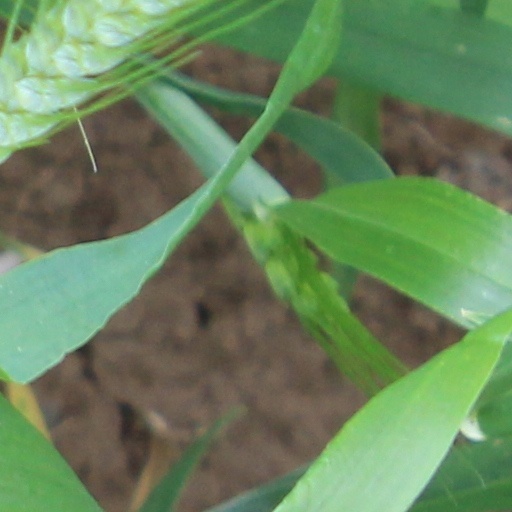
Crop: wheat